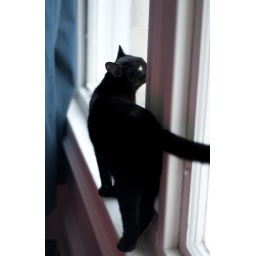
cat in the window